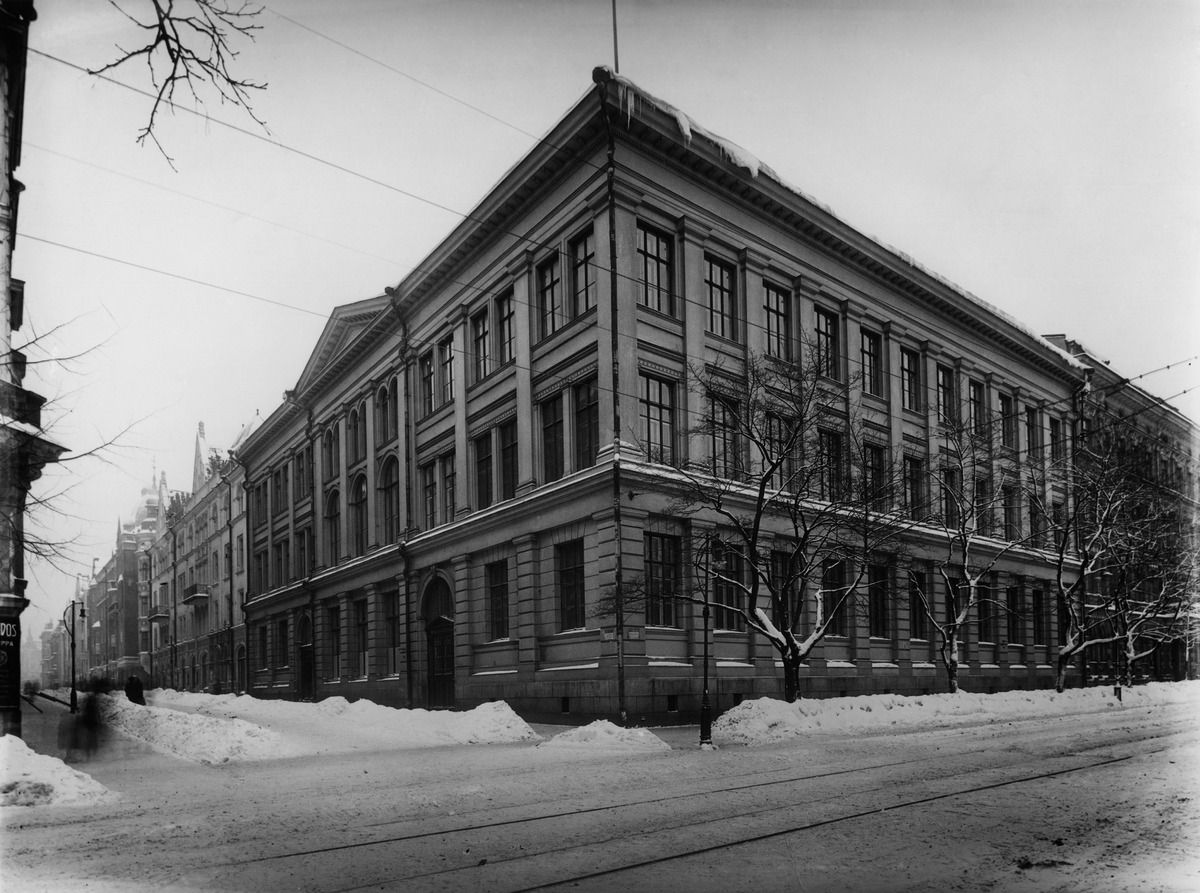
Helsingin Suomalainen tyttökoulu, Yrjönkatu 18 - Bulevardi 8
sisällön kuvaus: Helsingin Suomalainen tyttökoulu, Yrjönkatu 18 - Bulevardi 8. Arkkitehti S. Gripenbergin piirtämä koulurakennus valmistui 1884. mustavalkoinen
Kuvaaja: Sundström, Eric, valokuvaaja
Ajankohta: kuvausaika 1914 - 1919
Paikka: Suomi, Uusimaa, Helsinki, Kamppi Helsinki, Yrjönkatu 18
Aiheet: koulurakennukset, koulut, kadut, raitiotiet, lumi